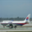
Label: airplane